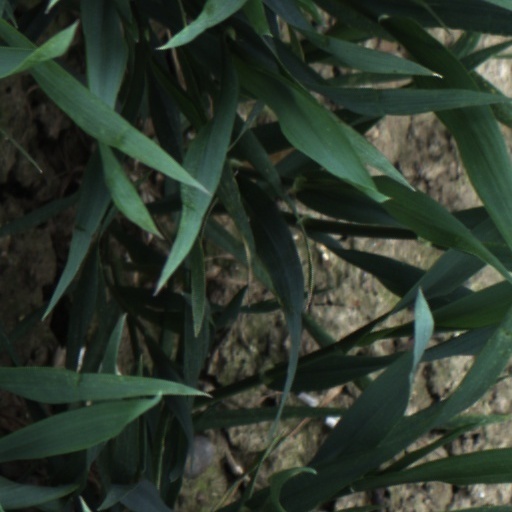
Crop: wheat